LZ 61 (L 21)

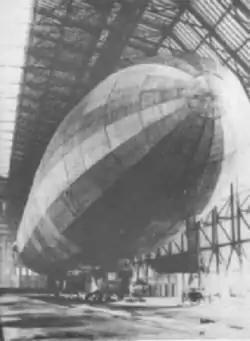
LZ 61 in hangar at Nordholz Airbase (1916)

The LZ 61 was a World War I German Navy airship, allocated the tactical numbering 'L 21'. It carried out a total of ten raids on England, and 17 reconnaissance missions.